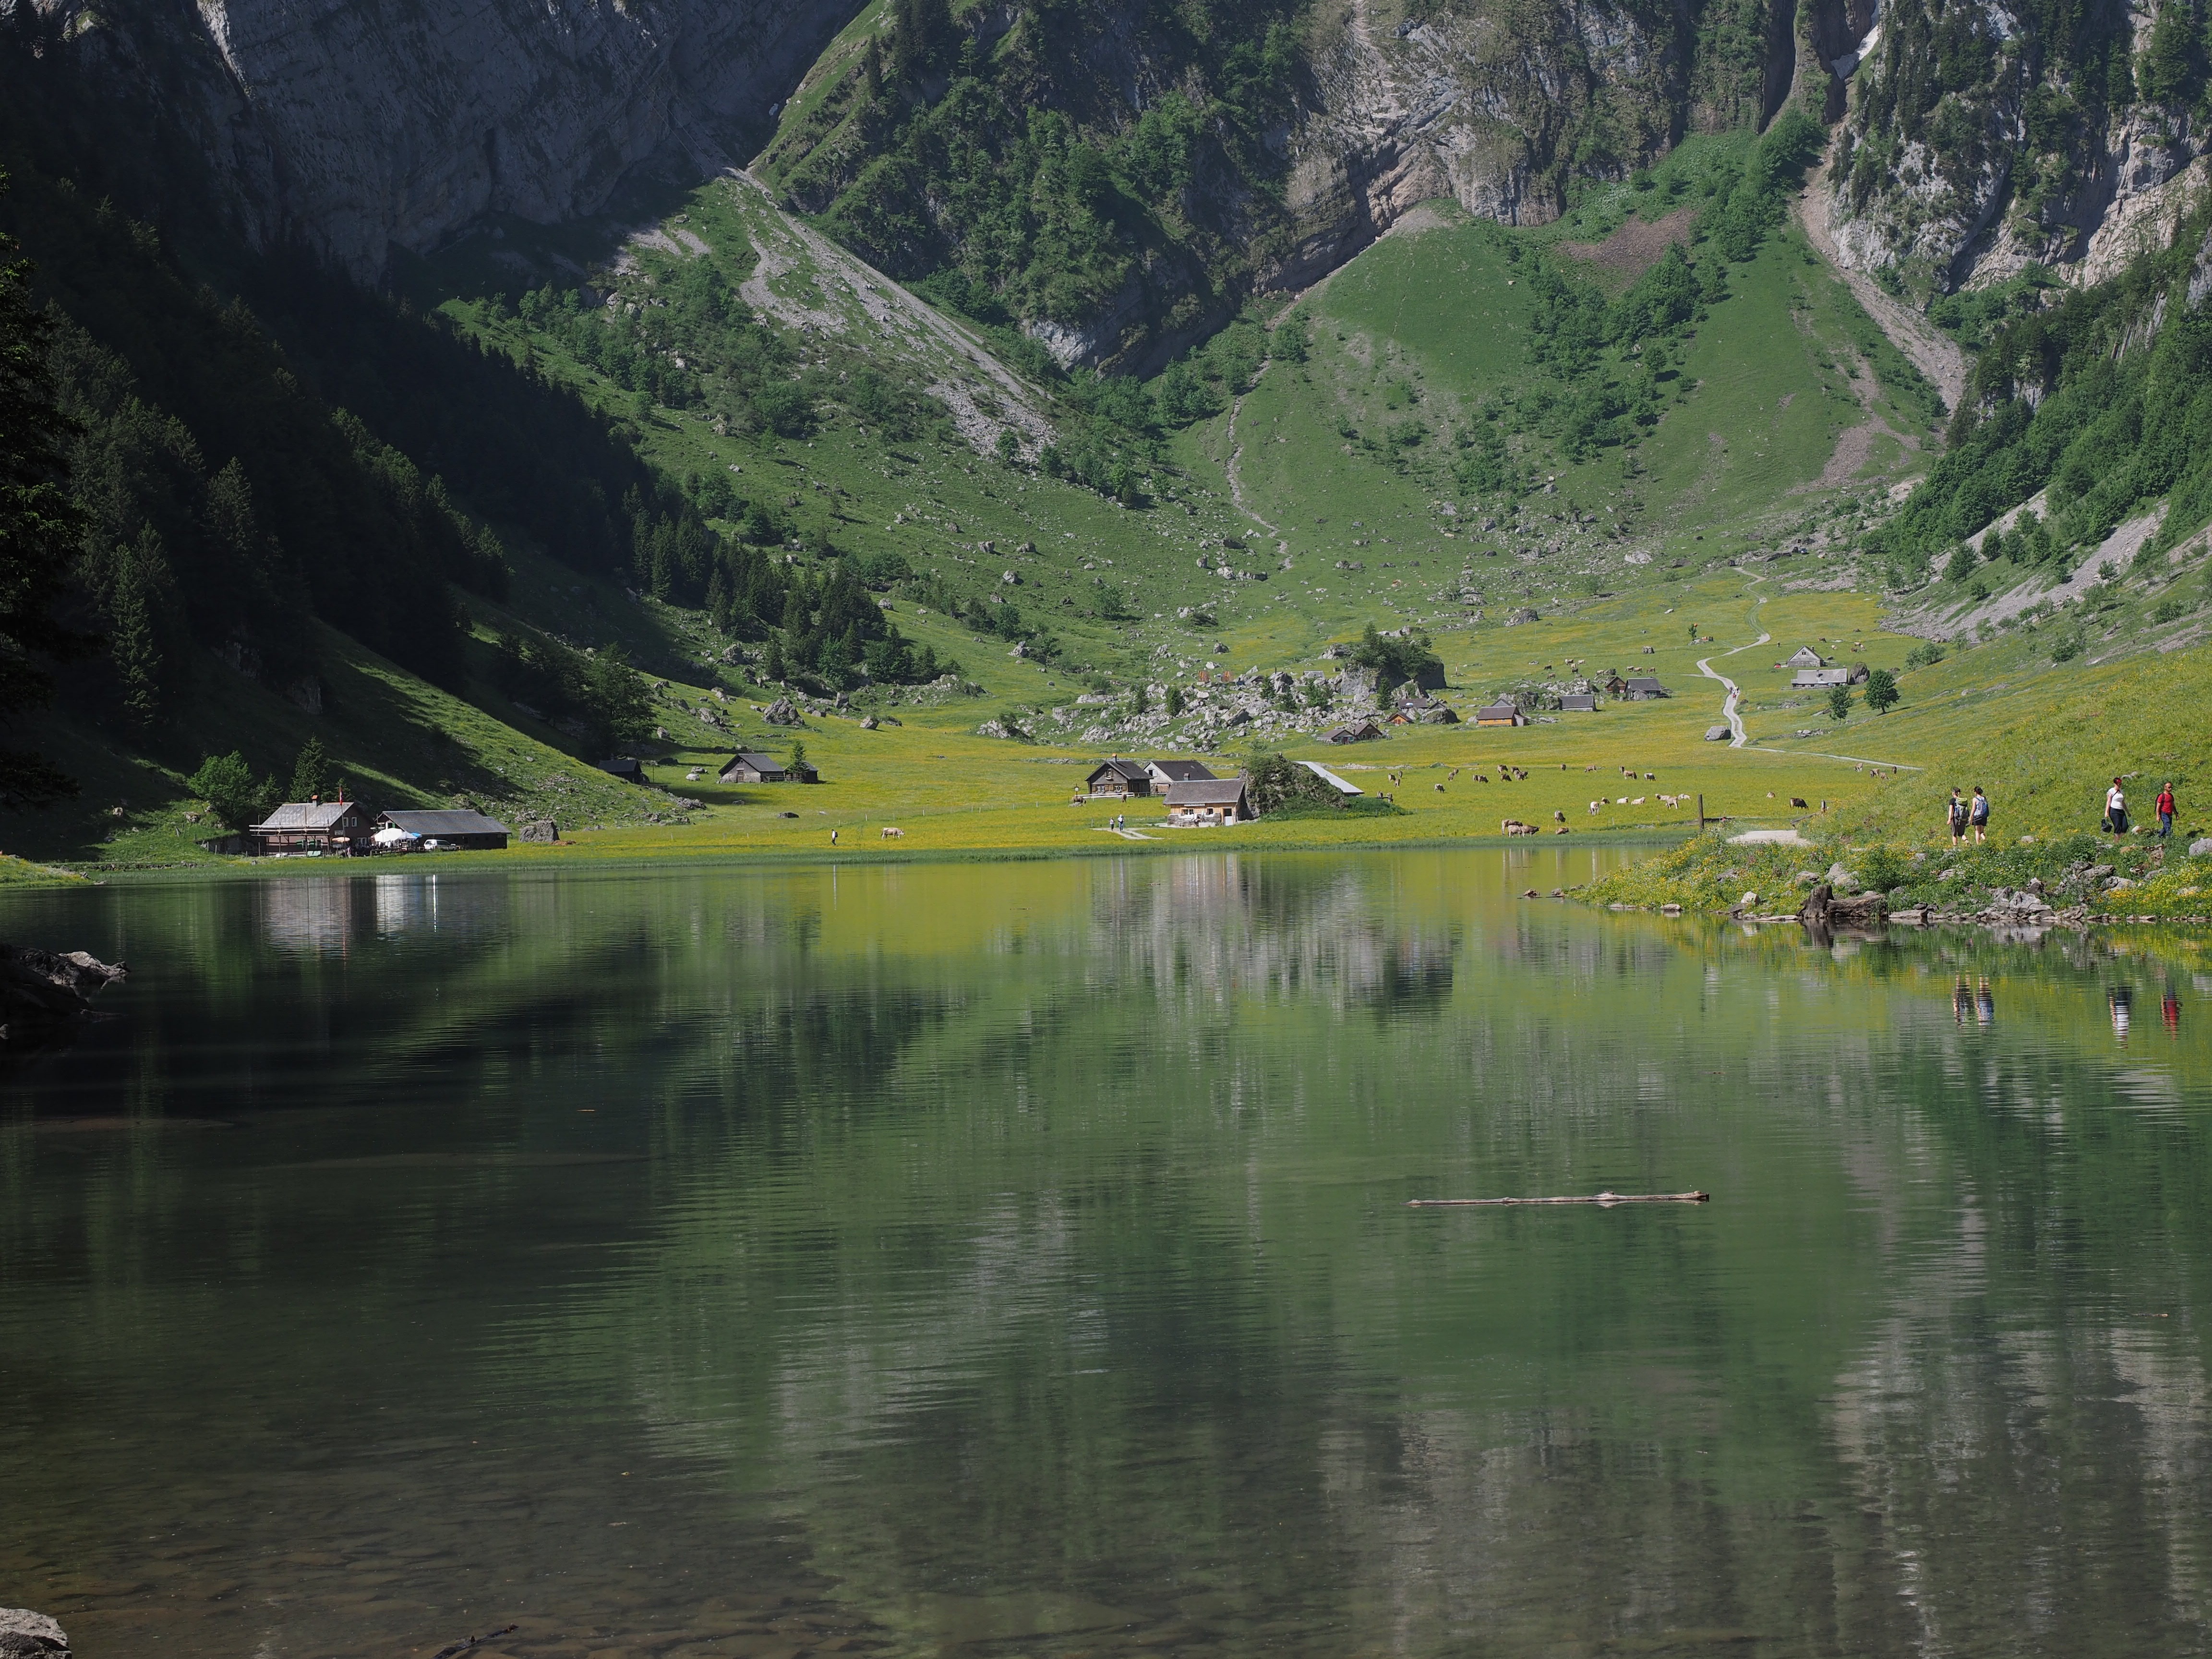
landscape, nature, wilderness, mountain, lake, river, valley, mountain range, reflection, alpine, fjord, reservoir, mountains, alps, bergsee, loch, tarn, seealpsee, mountainous landforms